Rehab (party)

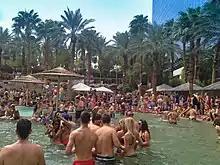
Rehab in 2009

By 2009, drugs and prostitution had become an issue at resort pools in the Las Vegas Valley. That year, detectives with the Las Vegas Metropolitan Police Department launched an undercover operation at Rehab. They subsequently arrested seven people on narcotic-related charges, while another was arrested for solicitation of prostitution. The arrests prompted the Nevada Gaming Control Board to investigate aspects of the pool operation, to determine whether such crimes were commonly occurring on the property.